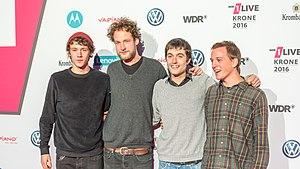
AnnenMayKantereit est un groupe de pop rock allemand, originaire de Cologne. Le chanteur, Henning May, chante en allemand et, moins souvent, en anglais.